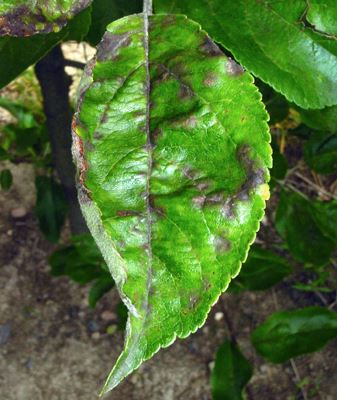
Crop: apple
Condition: scab